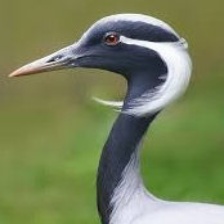
Species: DEMOISELLE CRANE
Scientific name: GRUS VIRGO
ImageNet parent category: crane